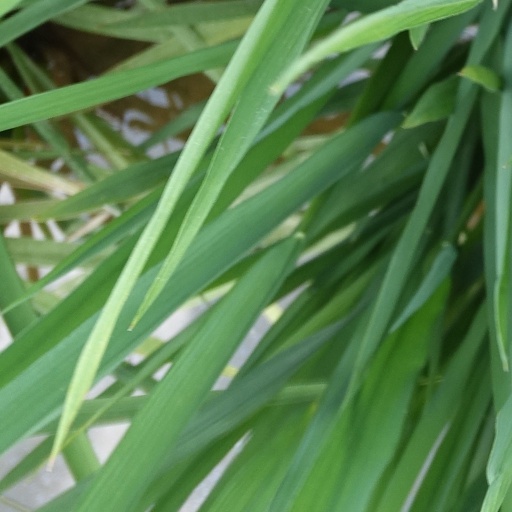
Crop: rice